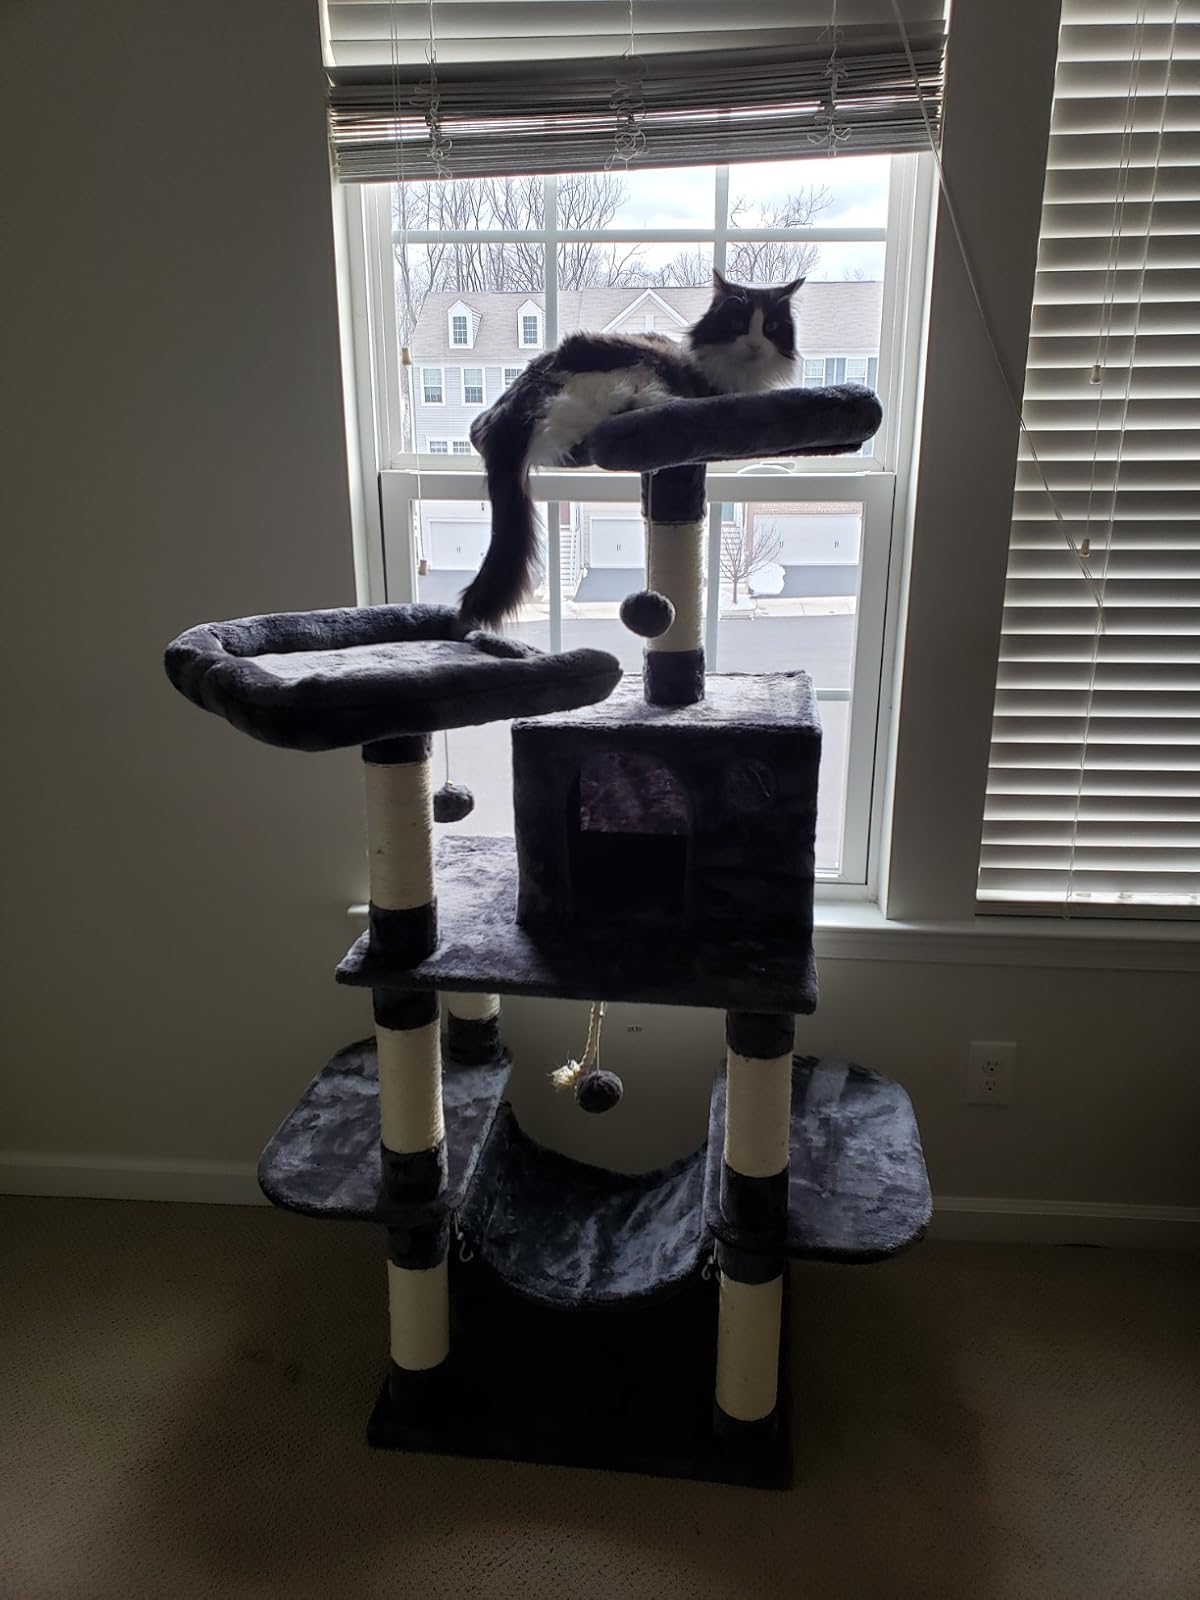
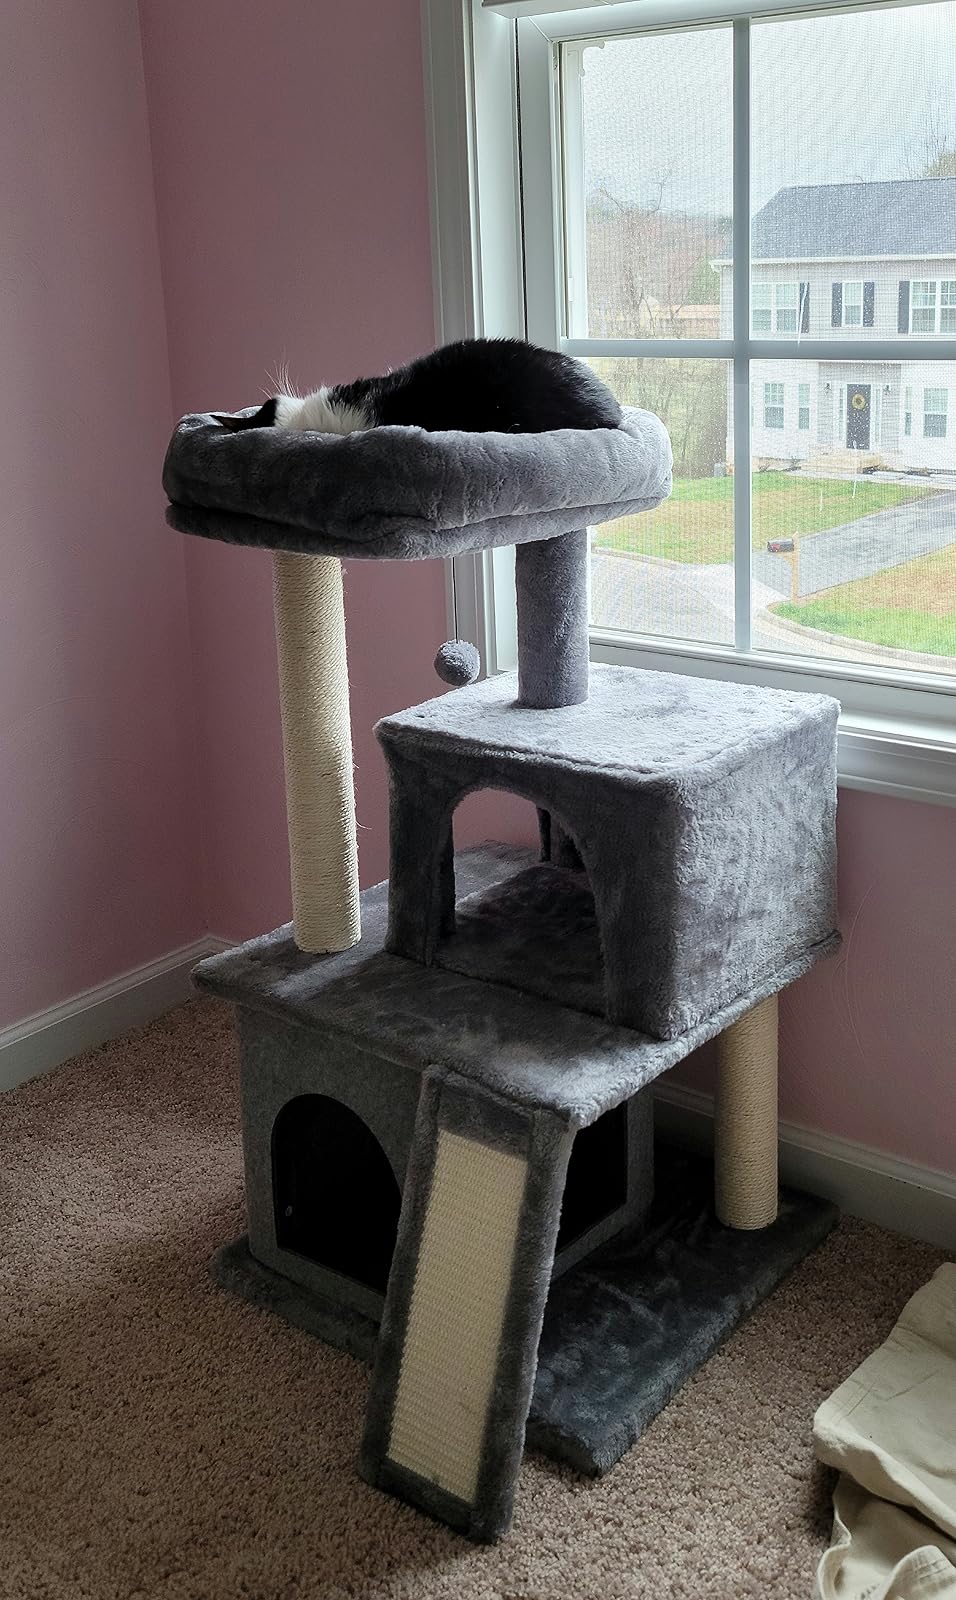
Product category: items_cat tree
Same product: no